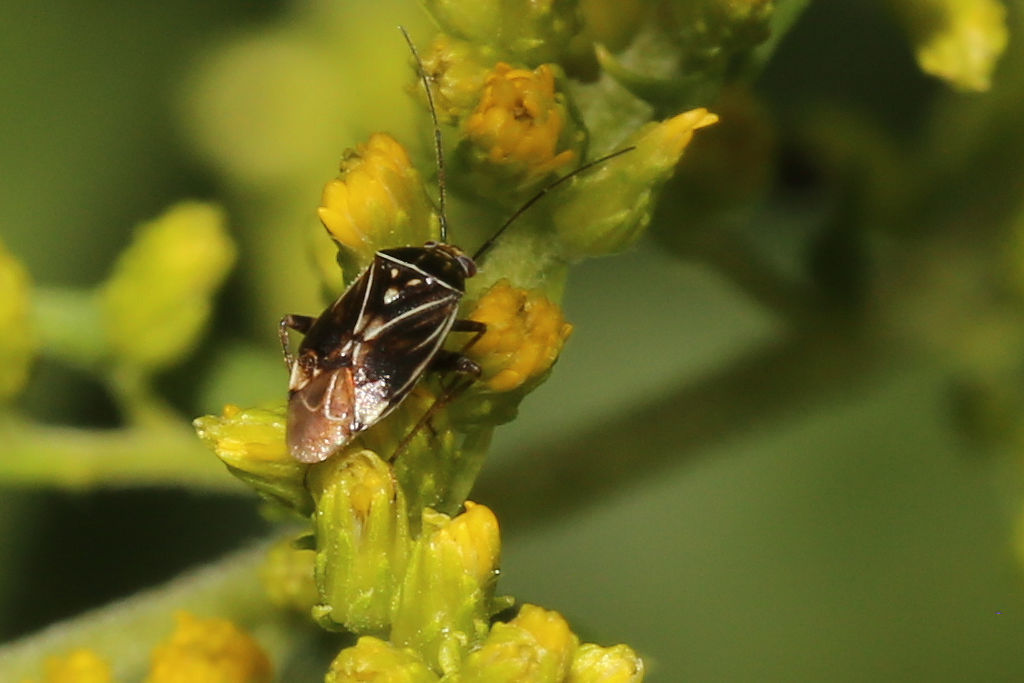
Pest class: lygus_bug